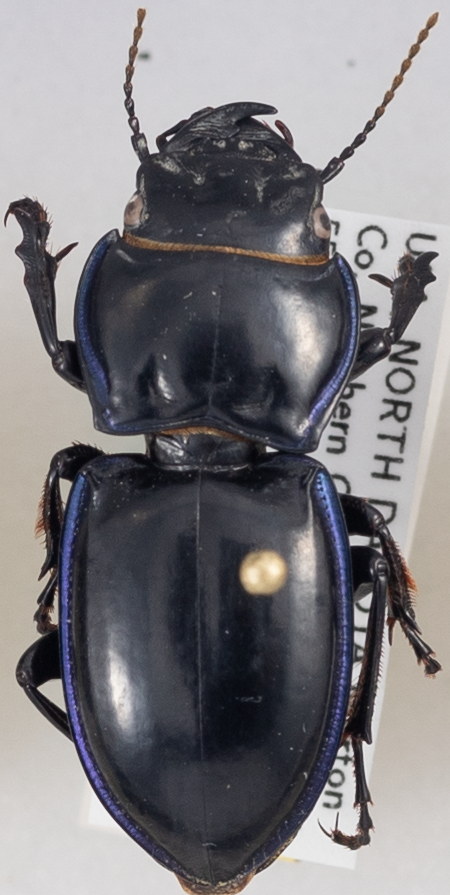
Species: Pasimachus elongatus
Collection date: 2020-06-23
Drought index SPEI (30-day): -2.09
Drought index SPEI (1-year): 0.54
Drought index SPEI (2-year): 1.28